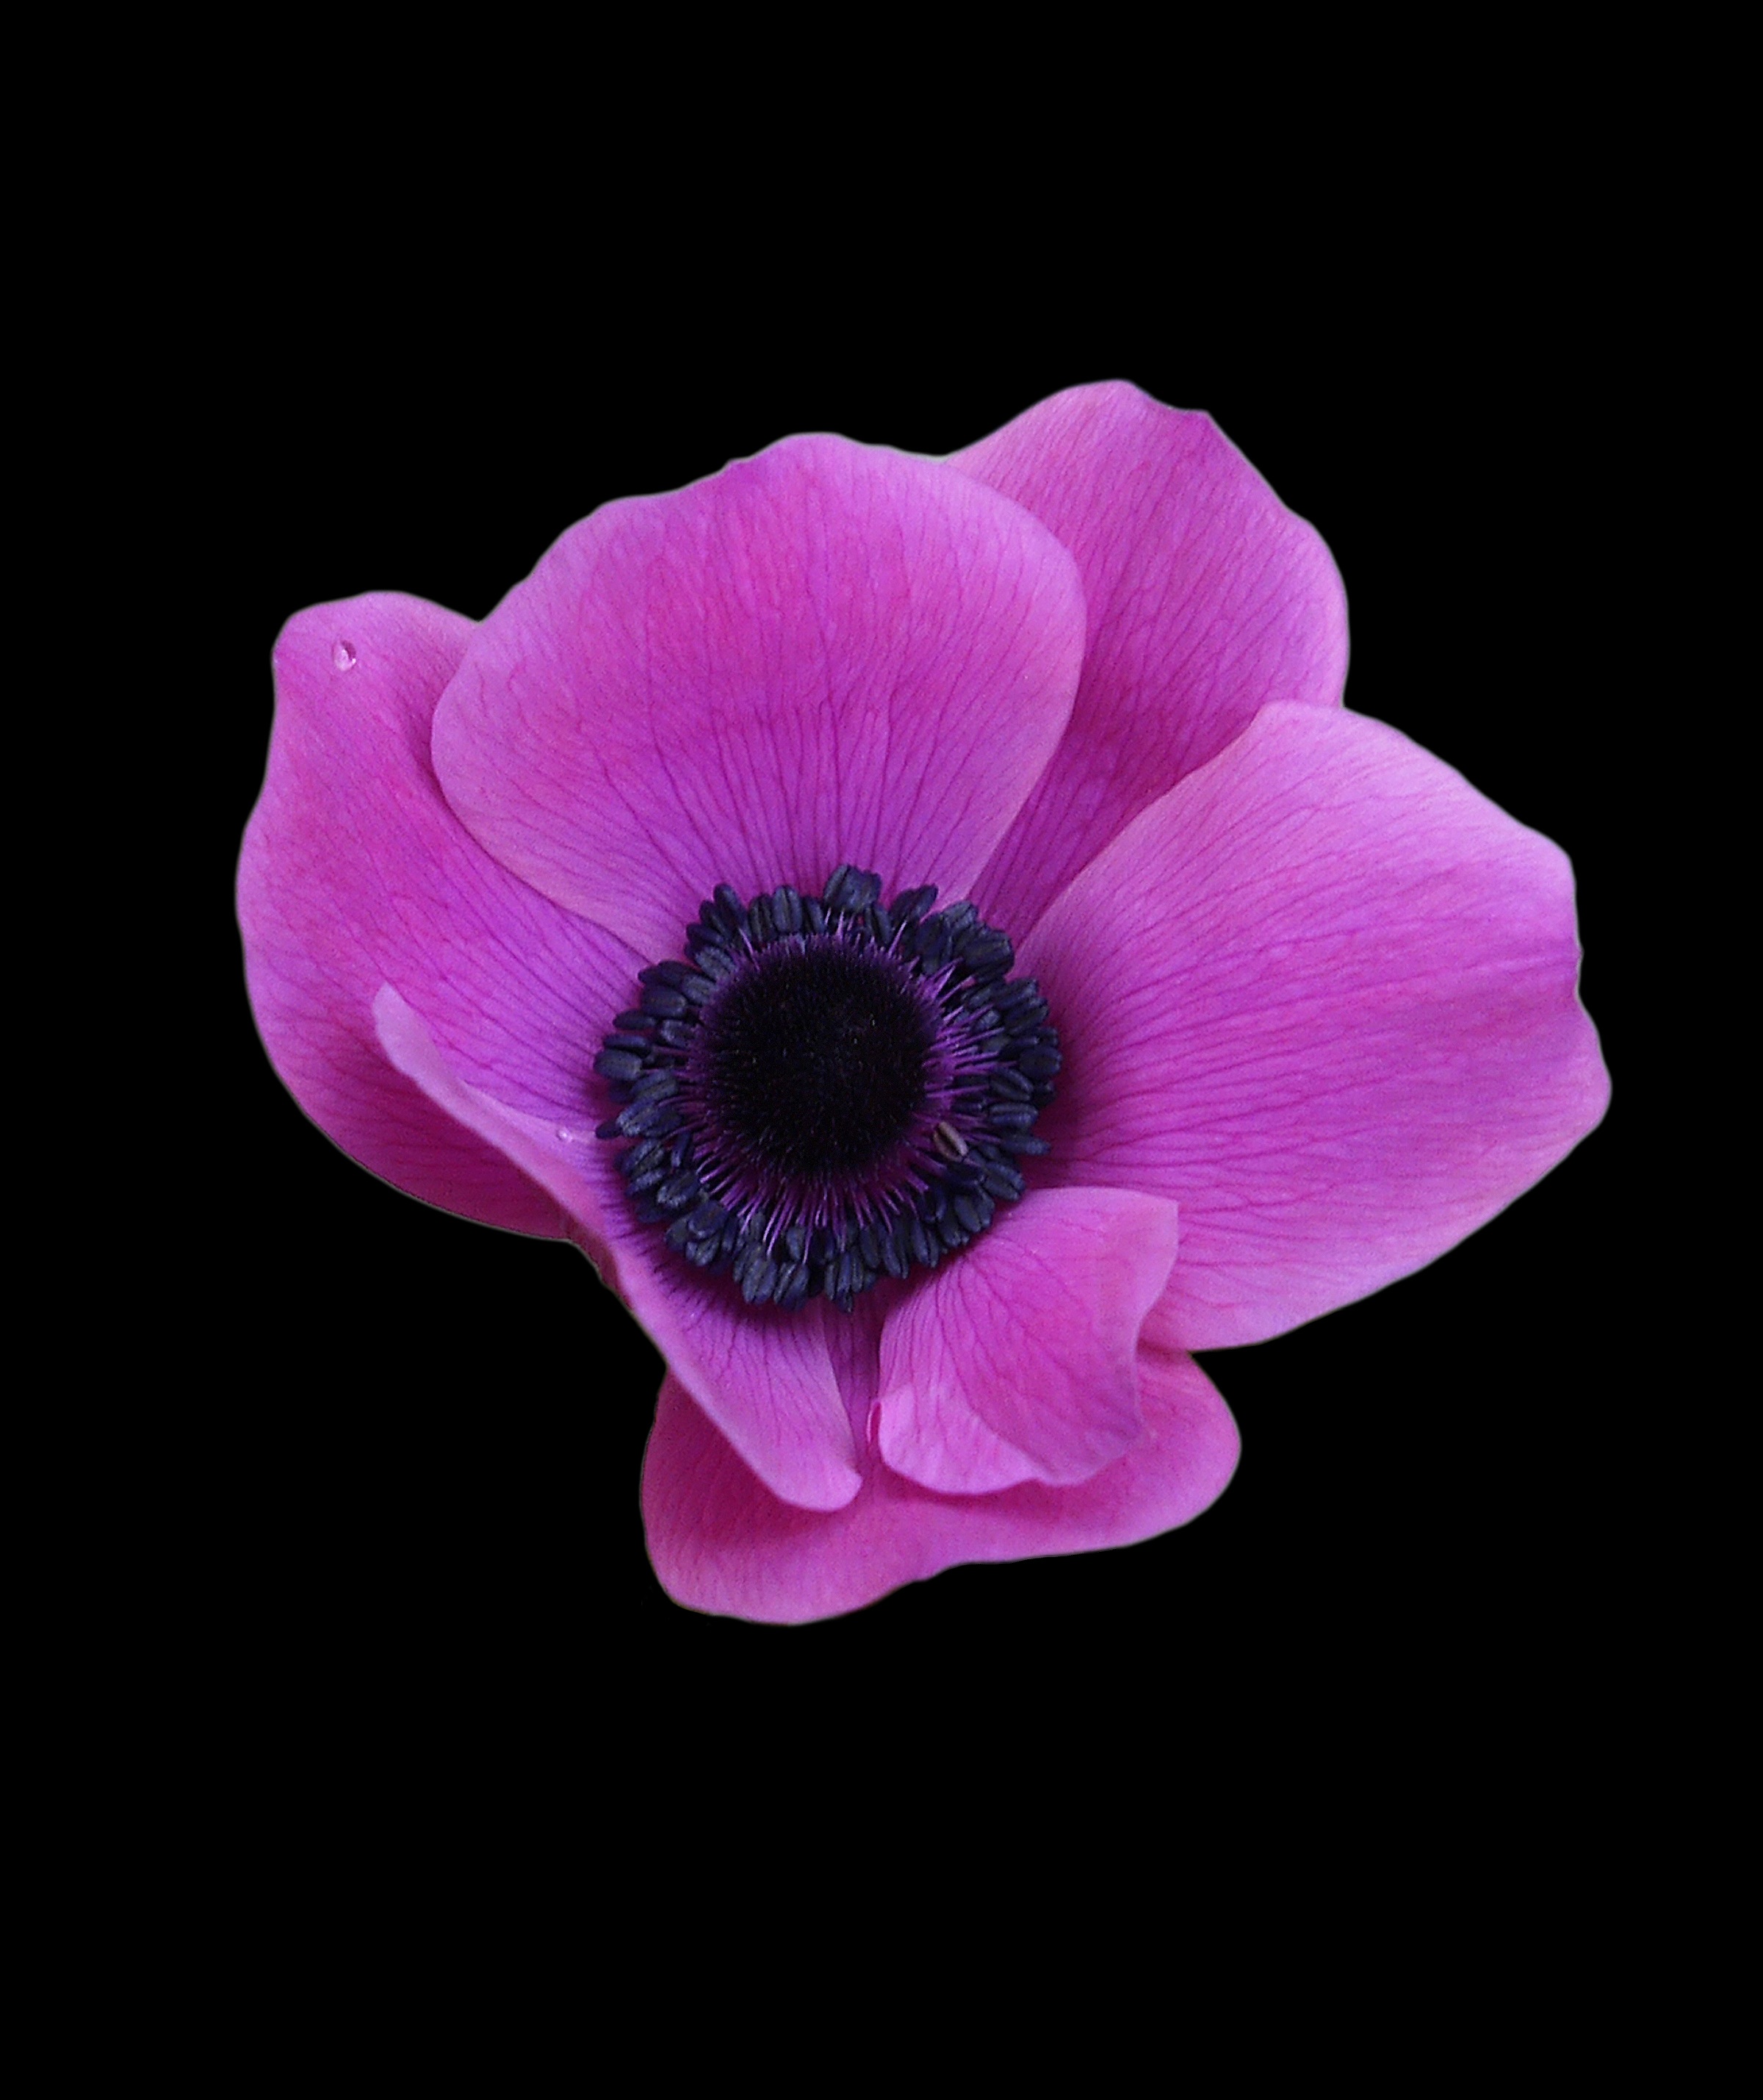
nature, blossom, droplet, drop, plant, flower, purple, petal, raindrop, waterdrop, blooming, pink, flora, dewdrop, violet, springtime, poppy, anemone, blossoming, macro photography, flowering plant, land plant